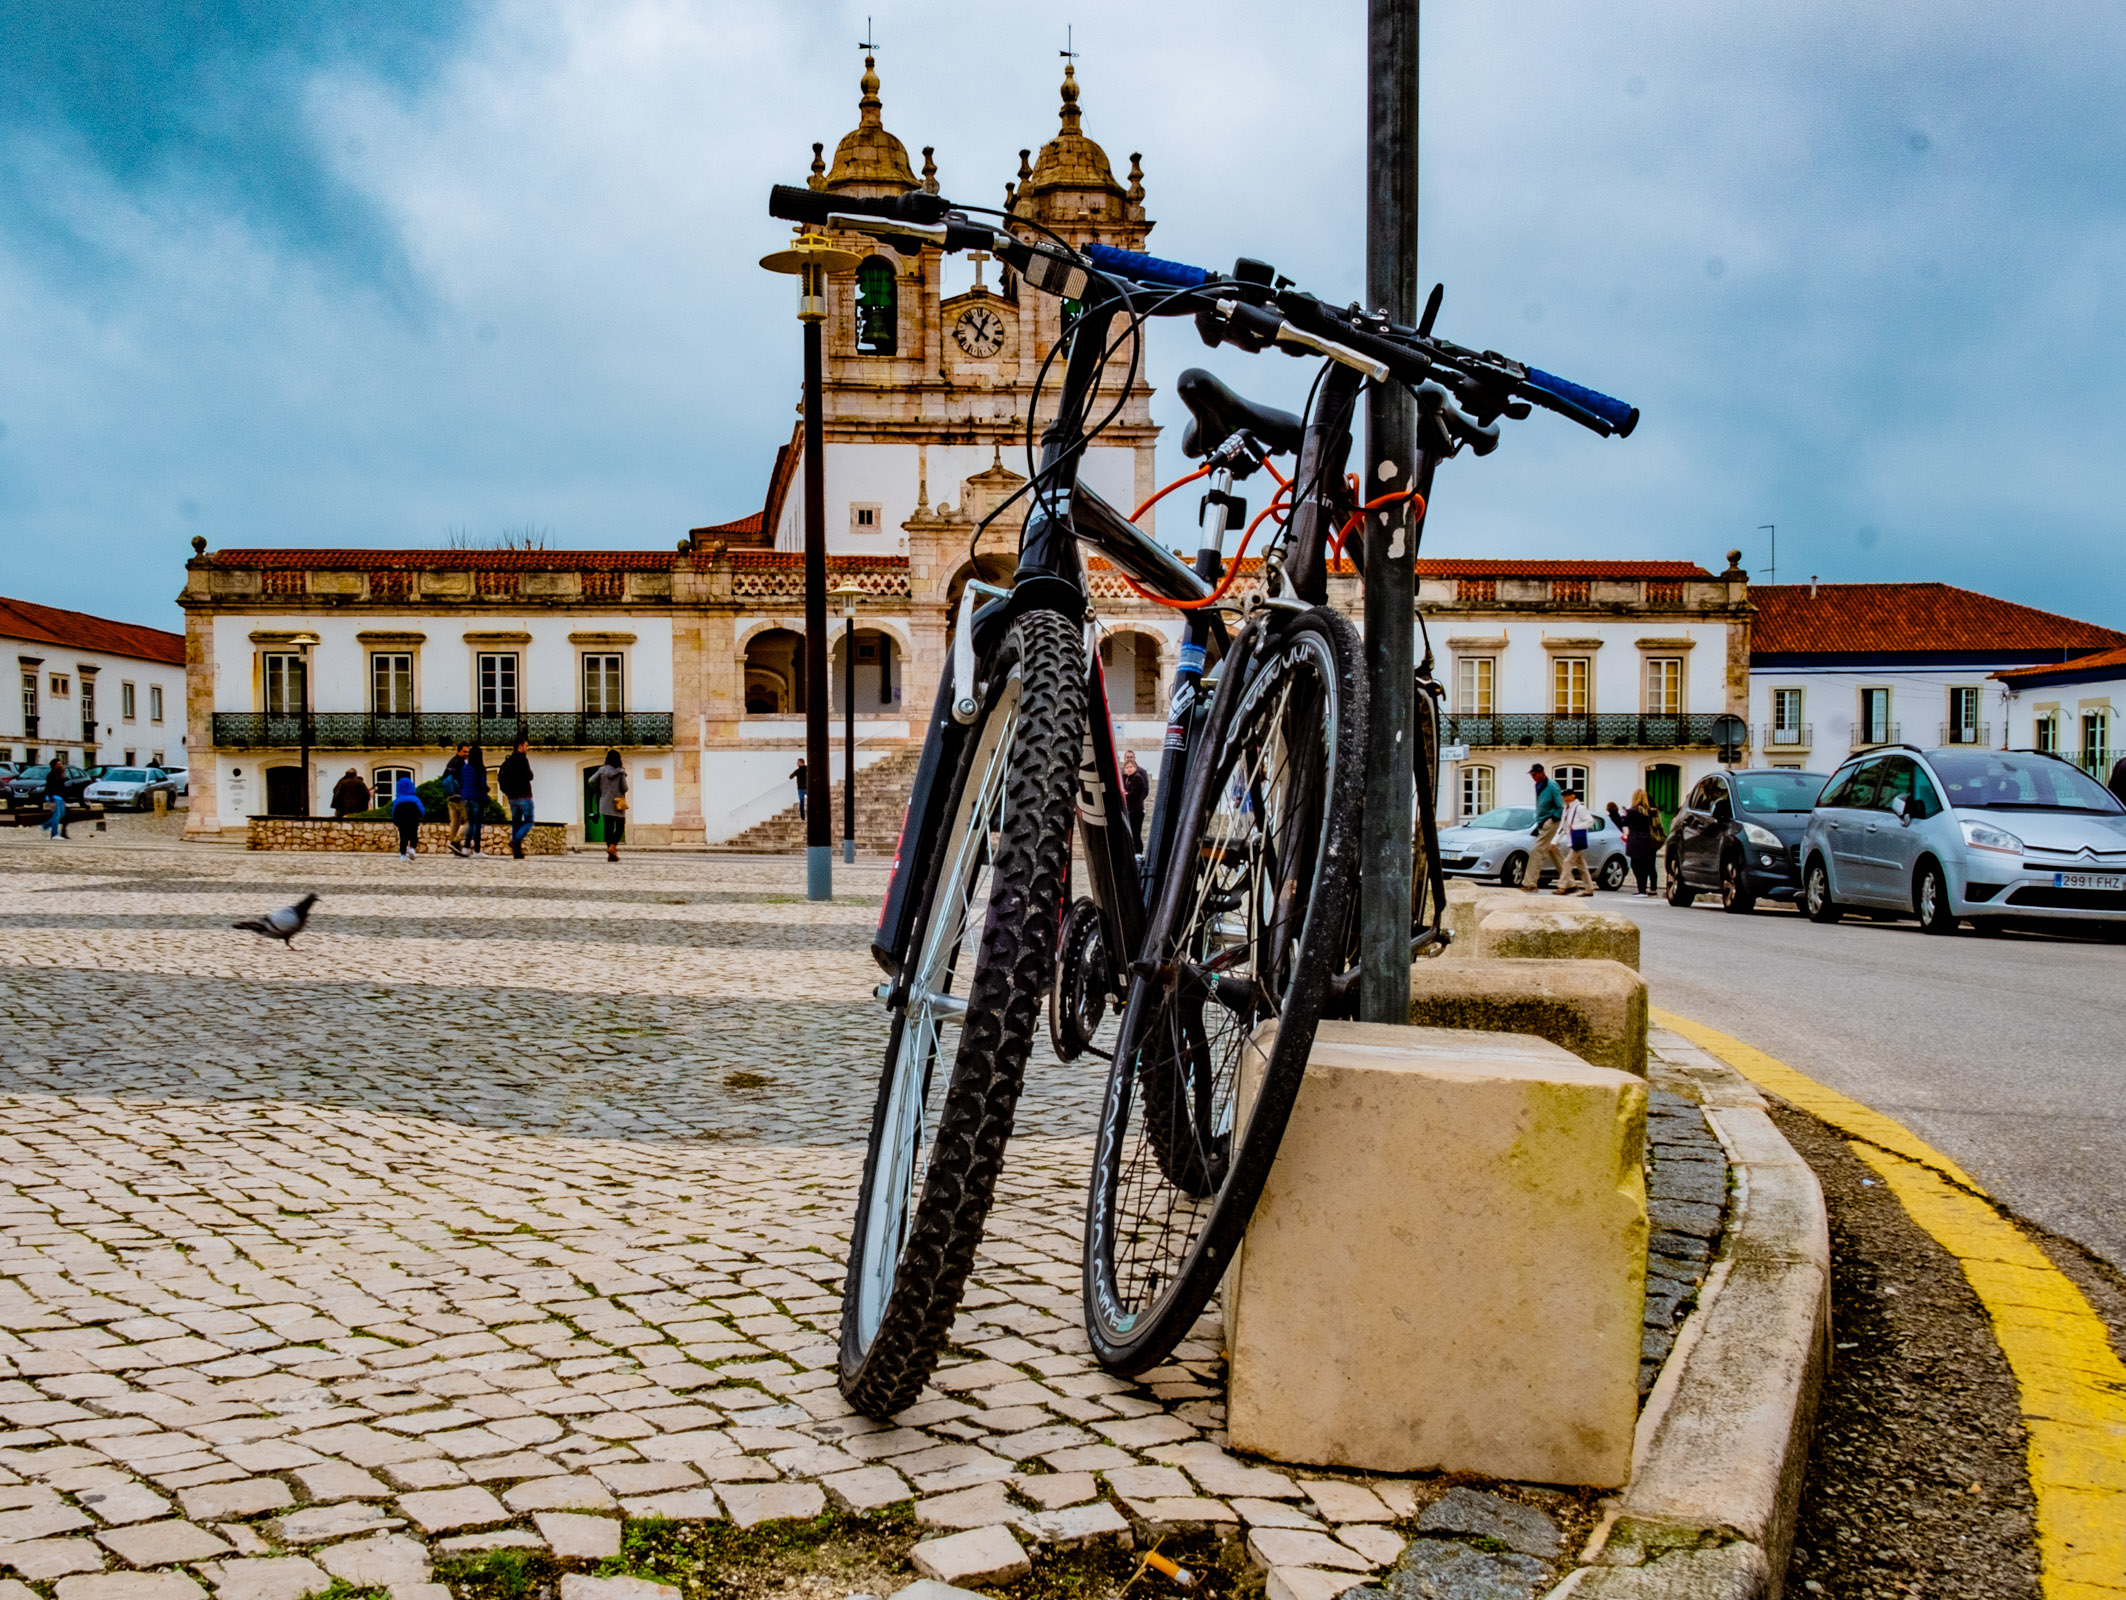
cycling, blue, bicycle, bicycle wheel, vehicle, town, transport, bicycle part, mode of transport, architecture, cobblestone, urban area, sky, bicycle fork, sports equipment, bicycle handlebar, city, mountain bike, bicycle tire, street, road bicycle, road, tourism, bicycle pedal, bicycle frame, bicycle drivetrain part, bicycle accessory, hybrid bicycle, building, spoke, wheel